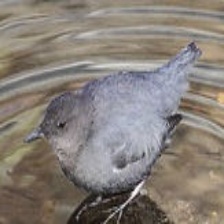
Species: AMERICAN DIPPER
Scientific name: CINCLUS MEXICANUS